Eleanor of Aquitaine

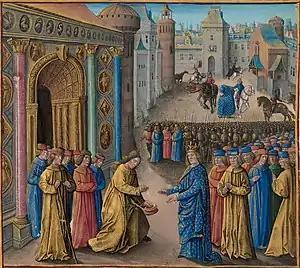
Illustration of the crusaders being welcomed at Antioch, by Marmerot

In January 1148, Louis decided to travel inland towards Laodicea in Phrygia, to reach Antalya on the south coast and thus Antioch more quickly. They reached Laodicea on 6 January and then their route took them across the mountains. On the day of their crossing of Mount Cadmus, Louis took charge of the rear of the column, where the unarmed pilgrims and the baggage trains were, while the vanguard was commanded by the Aquitainian Geoffrey de Rancon and instructed to set camp on the plateau before the next pass. They reached the summit of Cadmus, one of the highest in their path, but Rancon, in concert with Louis's uncle Amadeus III of Savoy, chose to continue on through the pass to the next valley. Accordingly, when the main part of the column arrived, and approached the pass, separated from both the vanguard and rearguard, they were ambushed by the Turkish forces. In the ensuing Battle of Mount Cadmus, the Turks inflicted great losses on the French, while Louis barely escaped.